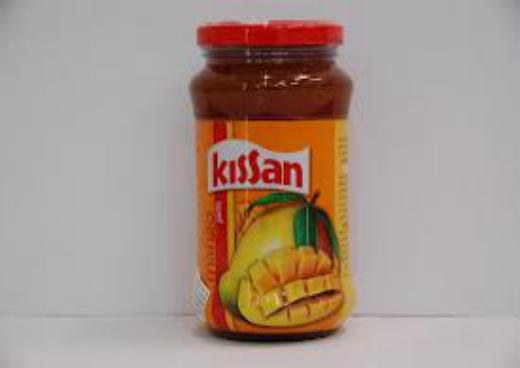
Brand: Kissan
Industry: Food